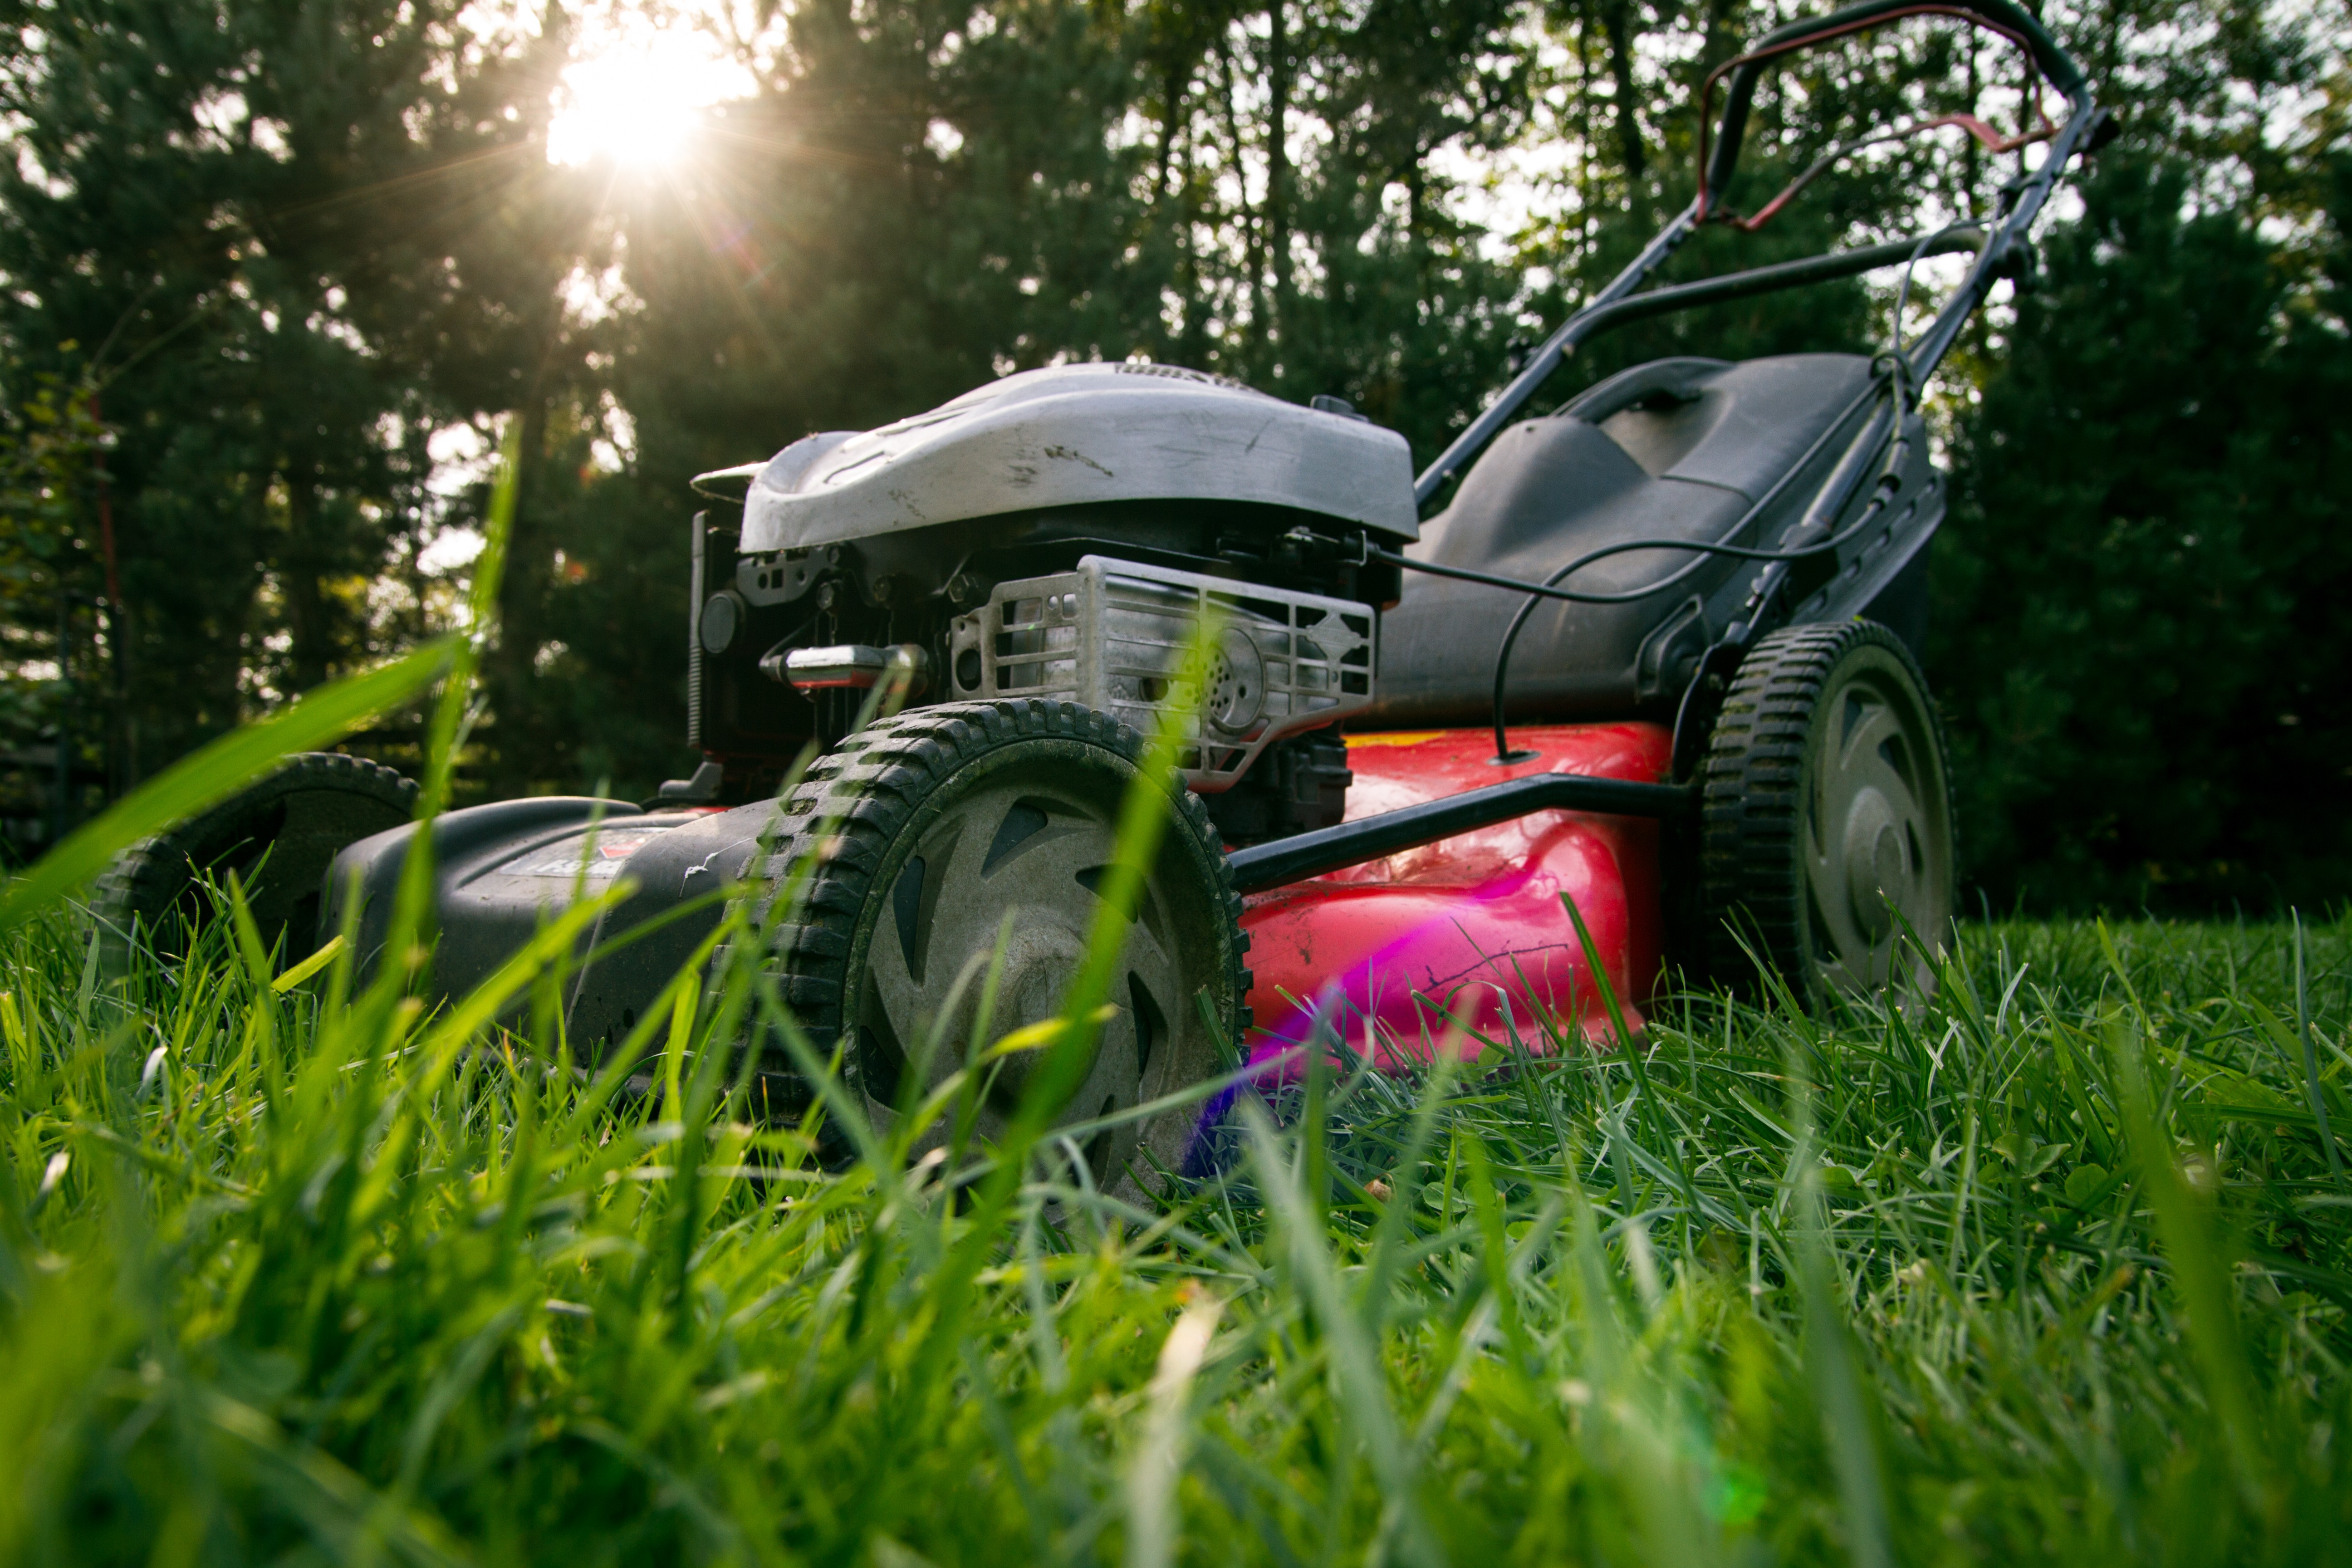
work, grass, field, lawn, wheel, summer, spring, green, vehicle, equipment, backyard, soil, care, garden, cut, outdoors, gardening, tools, mowing, lawn mower, service, mower, mover, trimming, city car, land vehicle, outdoor power equipment